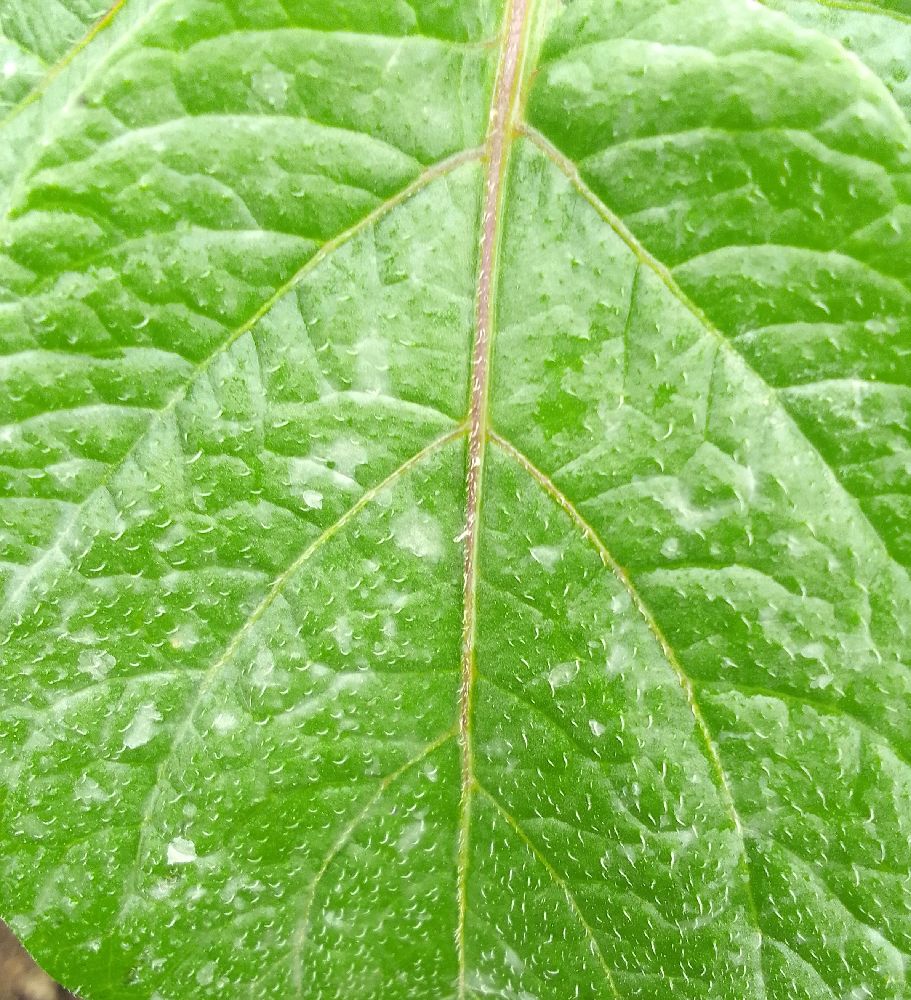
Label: Healthy